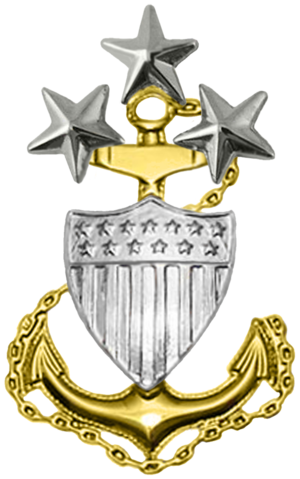
La Garde côtière des États-Unis est un organisme fédéral américain dévolu au rôle de surveillance, de protection, et de sauvetage des personnes en détresse dans les eaux territoriales américaines ; il est le représentant de l'action de l'État en mer et dispose, entre autres, d'unités armées.
Le grade de Master Chief Petty Officer of the Coast Guard est un grade unique de l'United States Coast Guard qui se range parmi ceux des officiers mariniers.